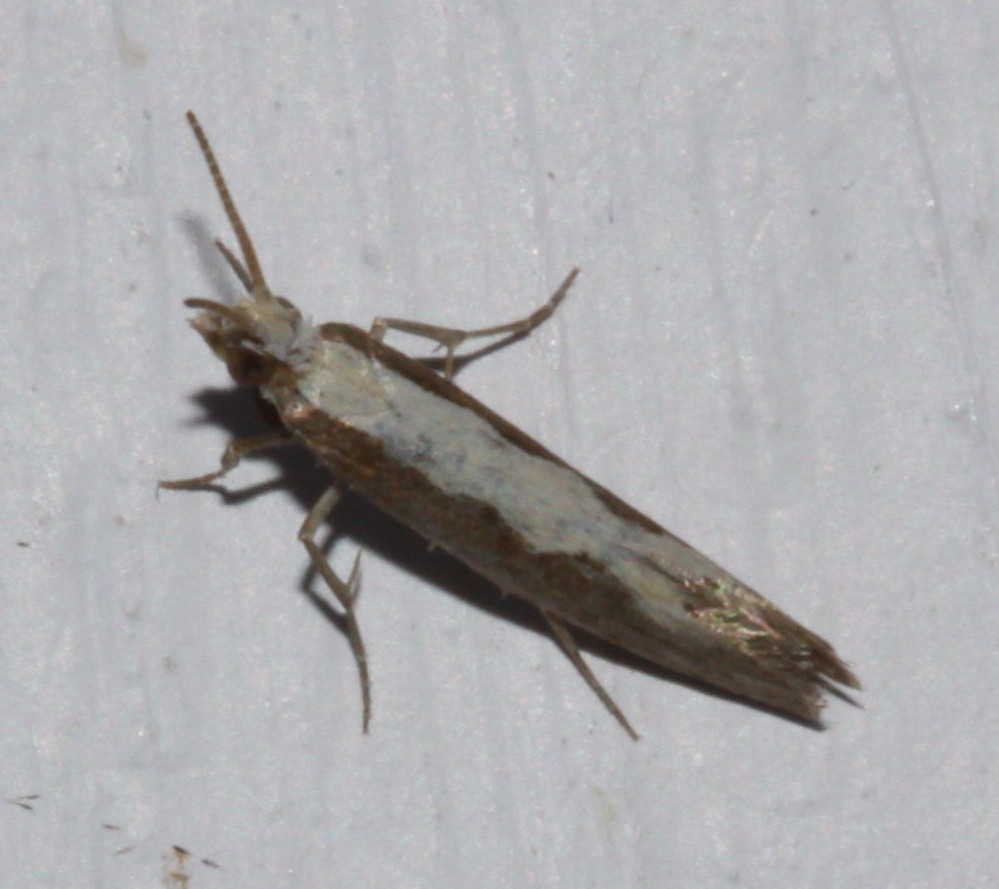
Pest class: diamondback_moth